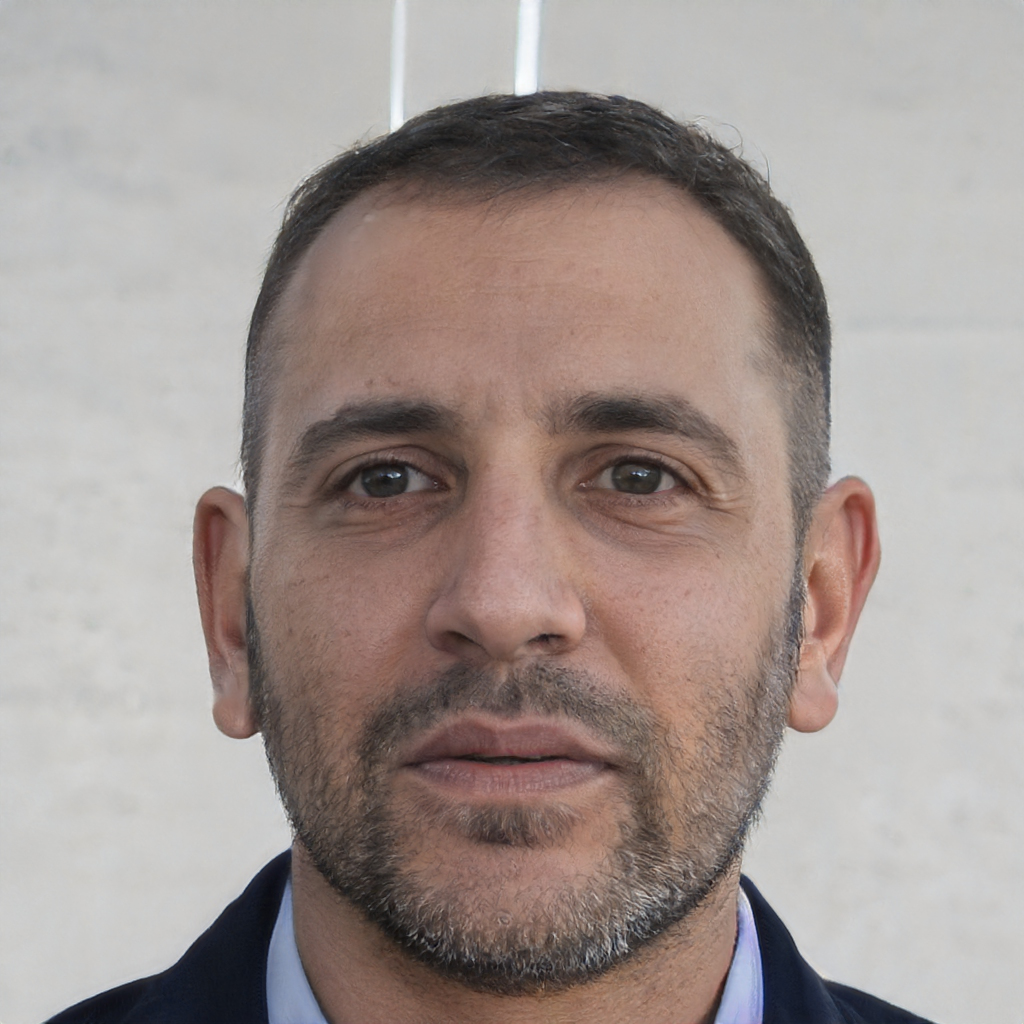
Gender: Male